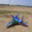
Label: airplane